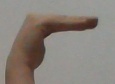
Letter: haa